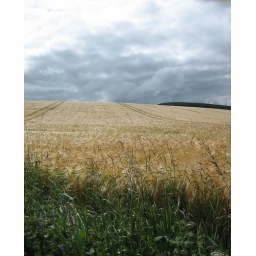
This field sits across the street from Balquhain Mains near Inverurie.